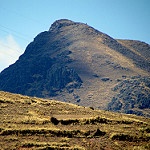
Scene: Outdoor